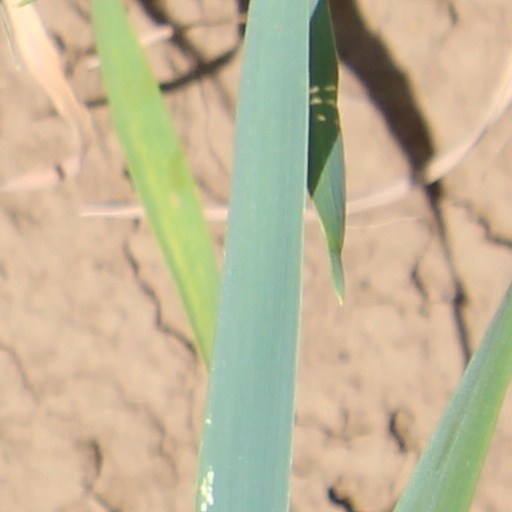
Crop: wheat